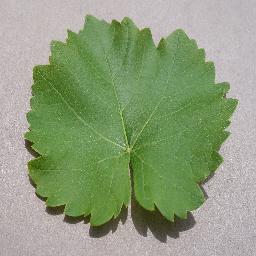
Label: Grape___healthy